Rose–Baley Party

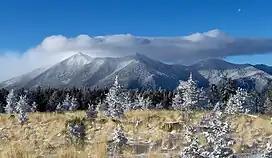
The San Francisco Peaks viewed from atop nearby Mount Elden, elevation 9,301 feet

On July 10, the Rose–Baley Party reached Zuni Pueblo, which according to Baley was then home to as many as 2,000 Native Americans. They spent several hours visiting and sightseeing, and the Zuni sold them cornmeal and vegetables, as this was the last such opportunity to purchase supplies until San Bernardino, approximately away. According to Baley, this is most likely the first time the Zuni had encountered European women and children, and the first time the emigrants had ever seen people with albinism, which, although rare, was noticeably present in the Zuni population. They left Zuni Pueblo late that afternoon and entered unfamiliar territory that, until now, had only been traversed by Native Americans, explorers, mountain men, and Spanish missionaries. In Baley's opinion, the Rose–Baley Party had previously enjoyed the benefits of a primitive but well-established trail; however, at this point they became the first emigrant wagon train to venture onto the untested Beale's Wagon Road.